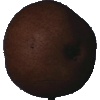
Label: Pear Kaiser 1